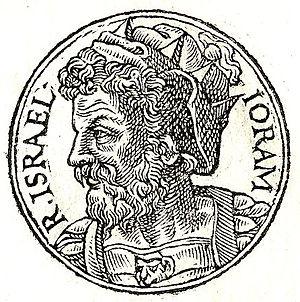
Joram ou Jehoram fils d’Achab et de Jézabel, est roi d'Israël de -852 à -841.